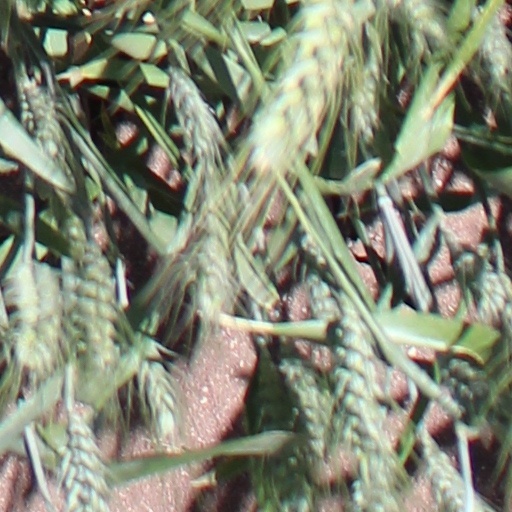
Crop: wheat